Describe the emotion expressed in this image:  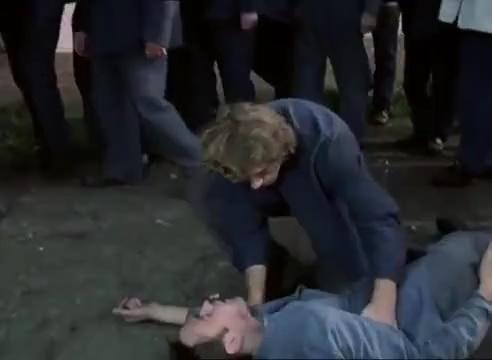
This person displays Pain, valence and arousal with low intensity.